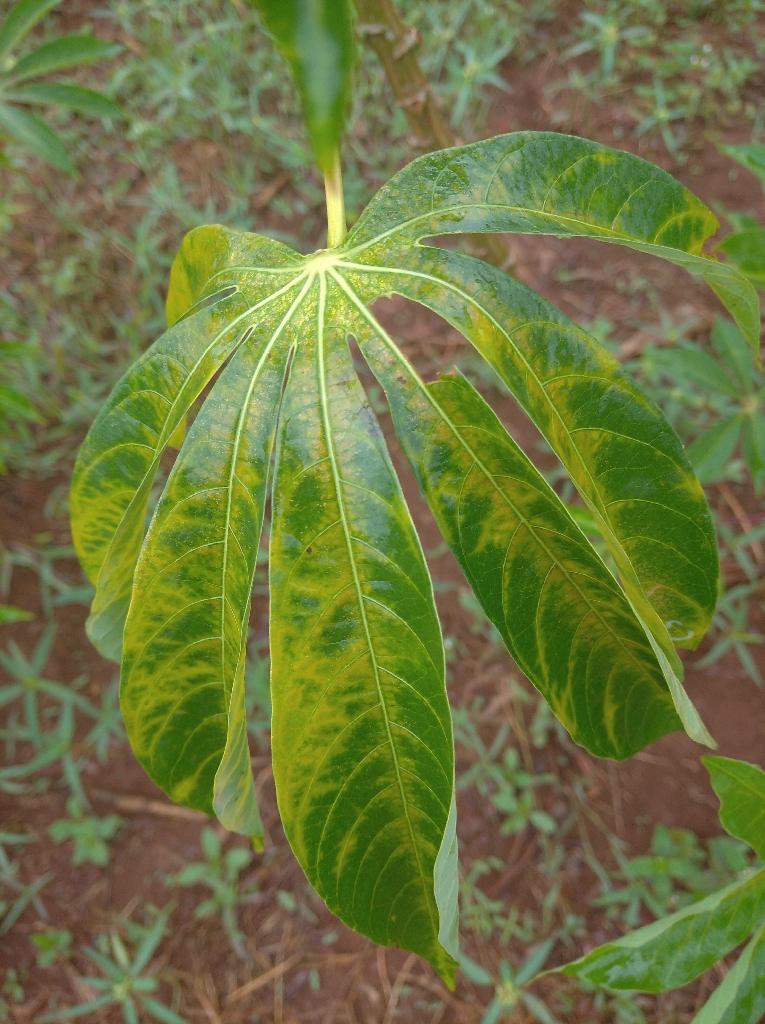
Label: cassava brown streak disease (cbsd)